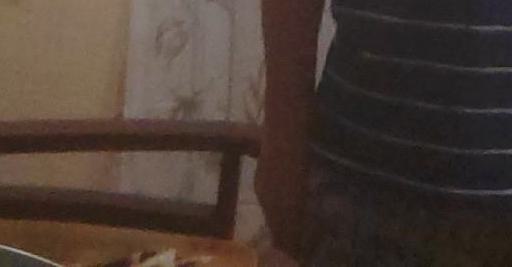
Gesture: no_gesture